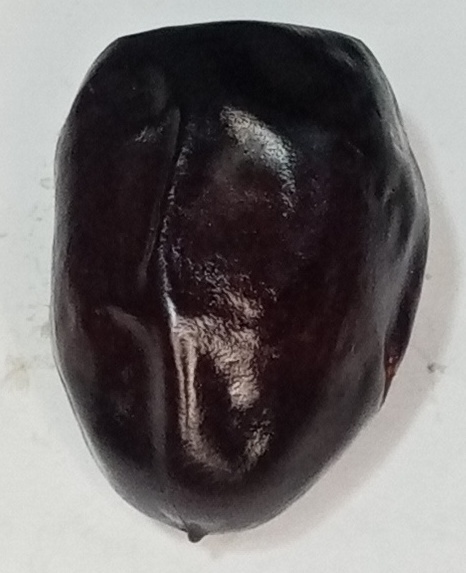
Variety: kupro
Size: large
Grade: grade-1